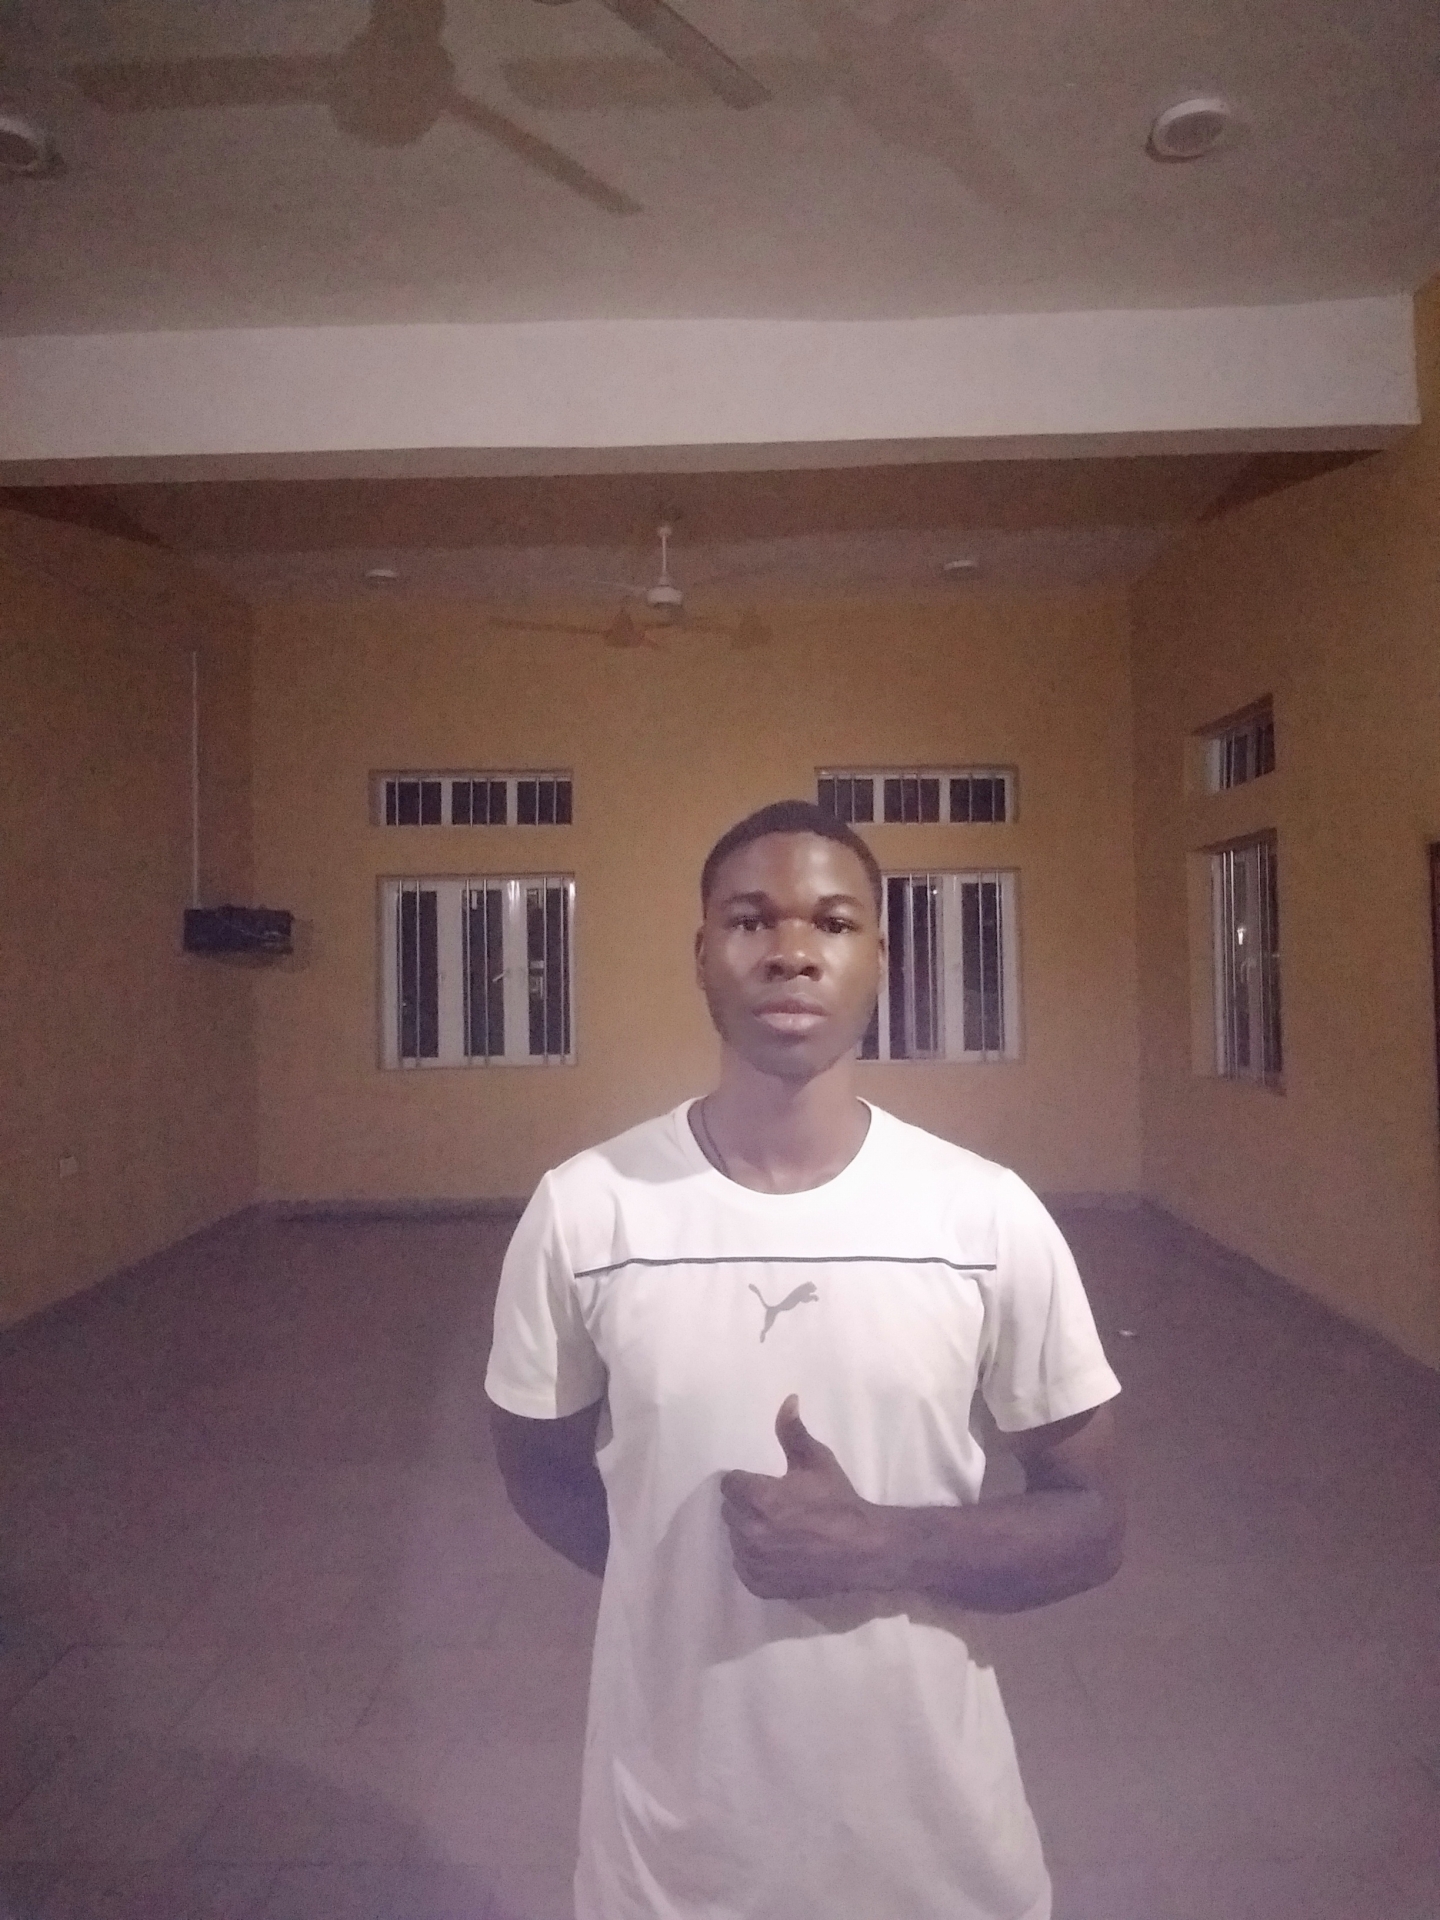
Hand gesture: like